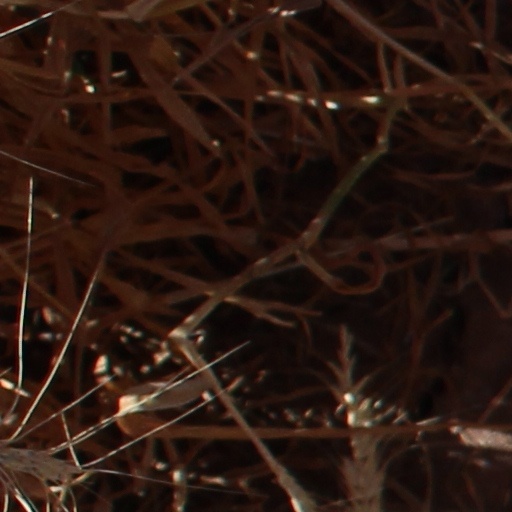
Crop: wheat